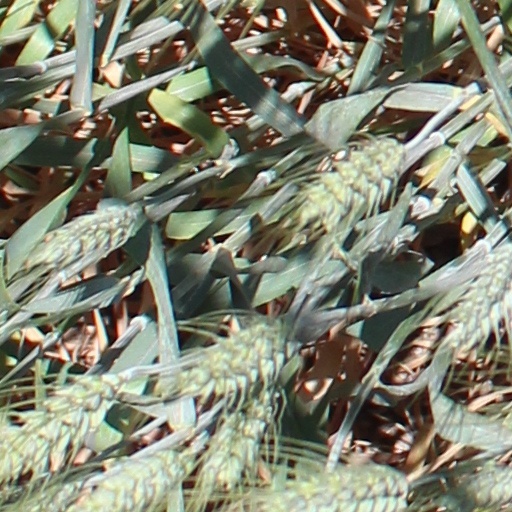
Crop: wheat